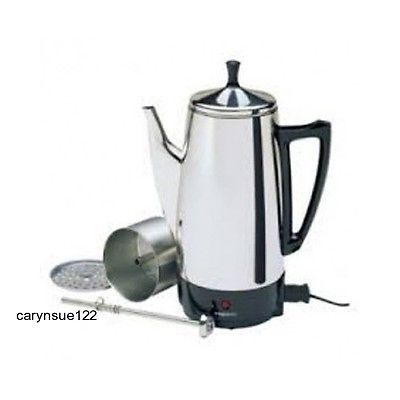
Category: coffee maker